Vari-Lite

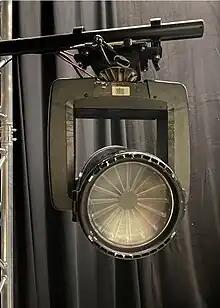
A PRG 5L luminaire hung on a boom arm from truss on a show in 2023.

The Vari-lite VL6 was designed to complement the VL5, as a simple, lightweight, cheap-to-hire, moving head spot luminaire; but did not appear on the market until mid-1994—almost two years after the VL5. As a Series 300 luminaire, it could be controlled either by Vari-lite Series 200 data or DMX512, via a Vari-lite Smart Repeater (VLSR) unit.